Anjaan Hai Koi

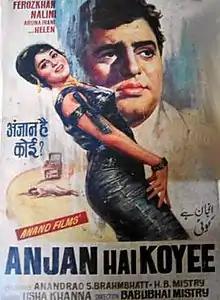

Anjaan Hai Koi is a 1969 Hindi drama movie directed by Babubhai Mistri. The film stars Feroz Khan and Nalini. The film's music is by Usha Khanna with lyrics by Asad Bhopali .